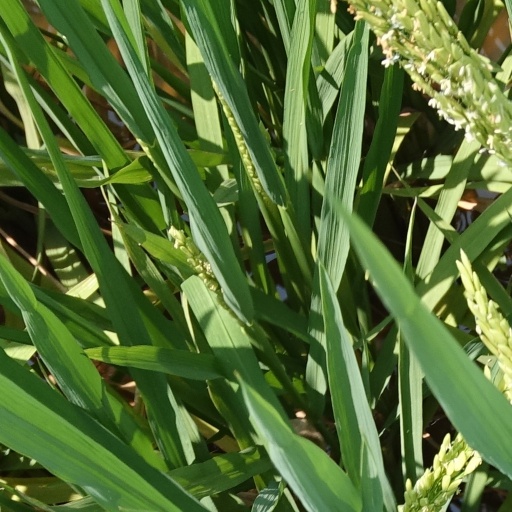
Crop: rice